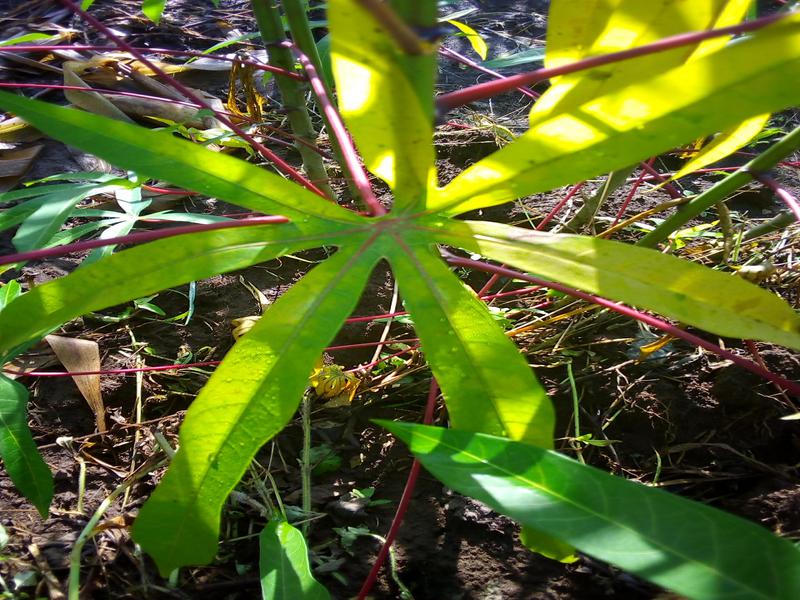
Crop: cassava
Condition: healthy